Tolkien and antiquarianism

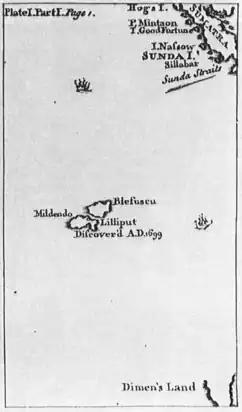
Tolkien was preceded in the use of maps in fiction by Jonathan Swift, who showed Lilliput near Sumatra in his 1726 "Gulliver's Travels".

Christina Fawcett writes that by creating his fantasy world of Middle-earth in the way that he did, giving it a history as well as a narrative, Tolkien was following in a tradition that interwove history with literature. She notes that antiquarianism flourished in the 18th century, and that 19th century neo-medieval literature grew out of the Gothic.